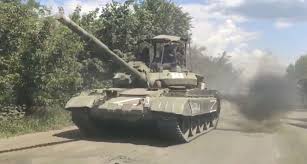
Label: T-62